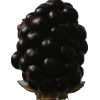
Label: blackberry